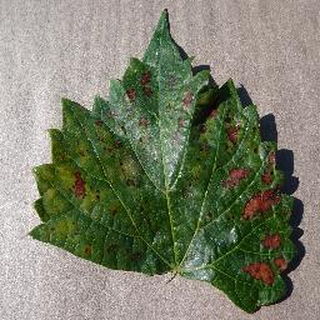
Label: grape_esca_black_measles